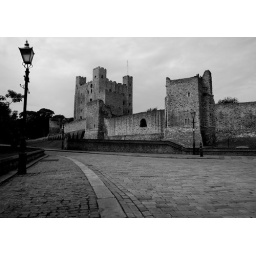
rochester castle in black and white